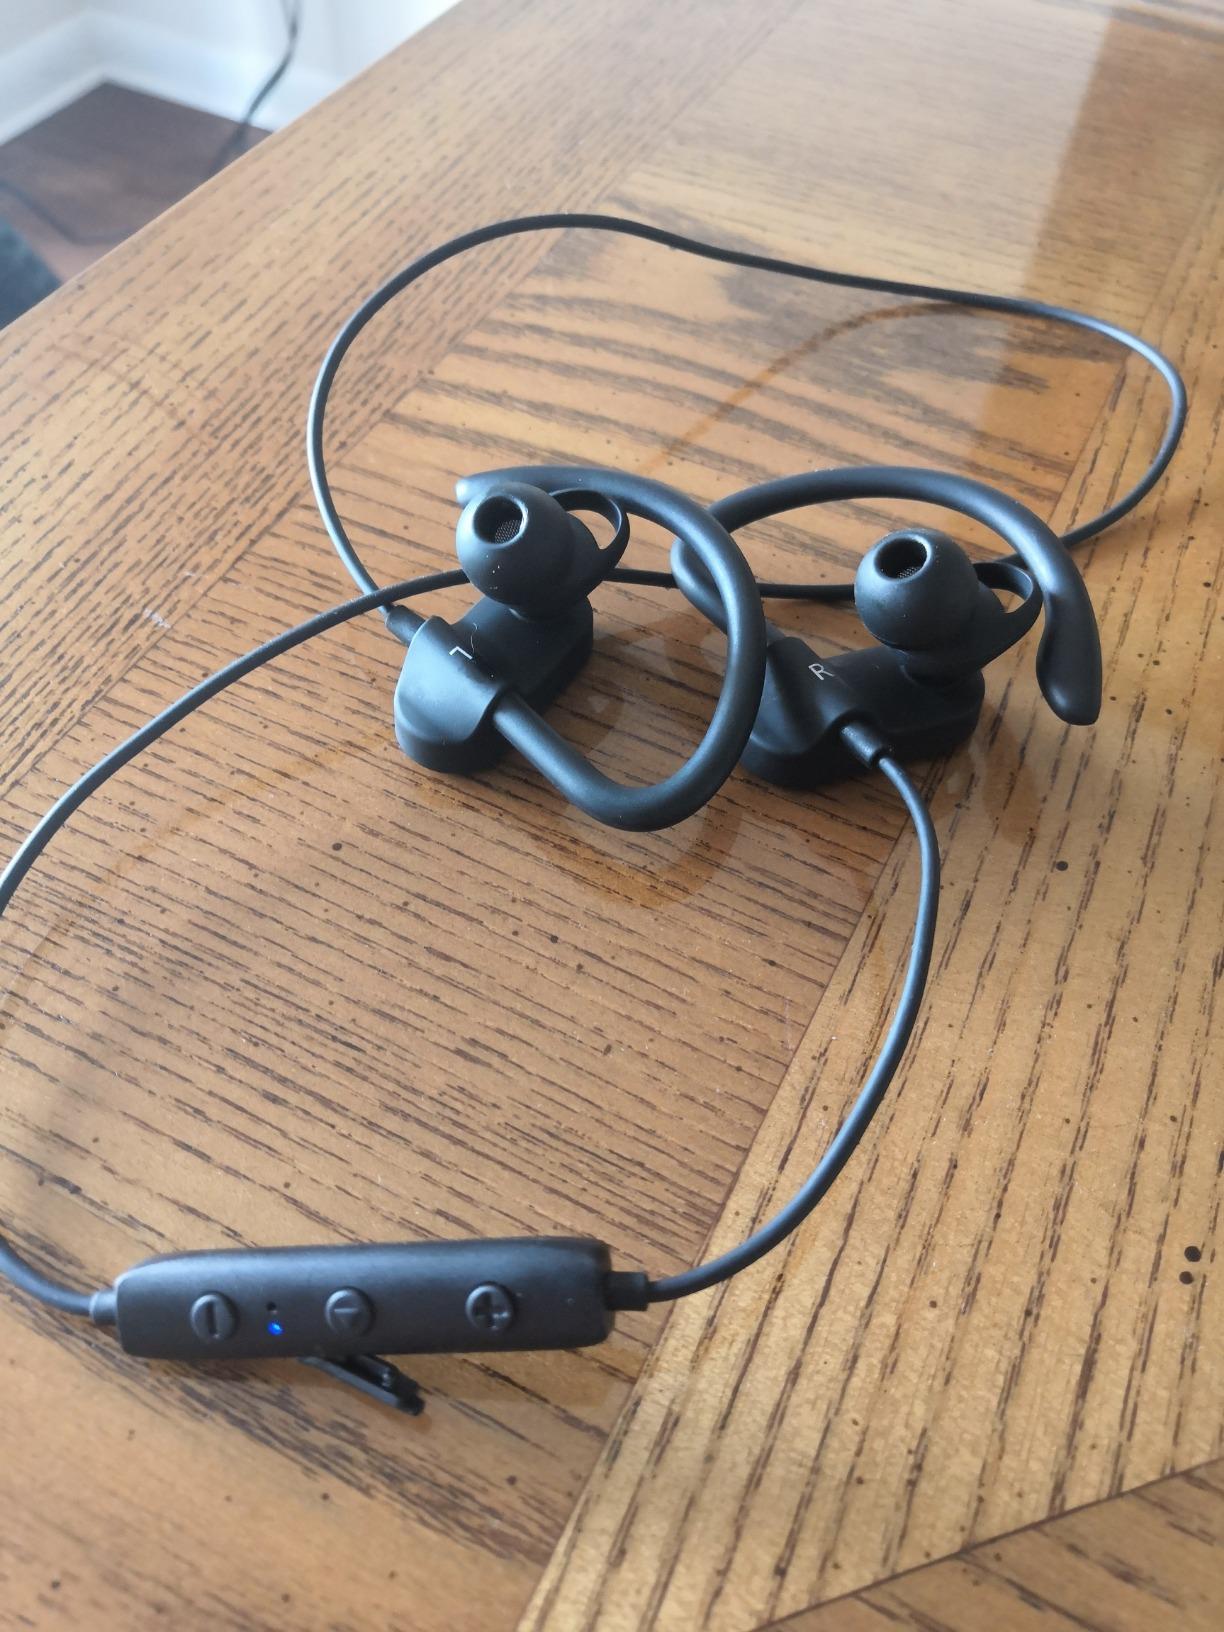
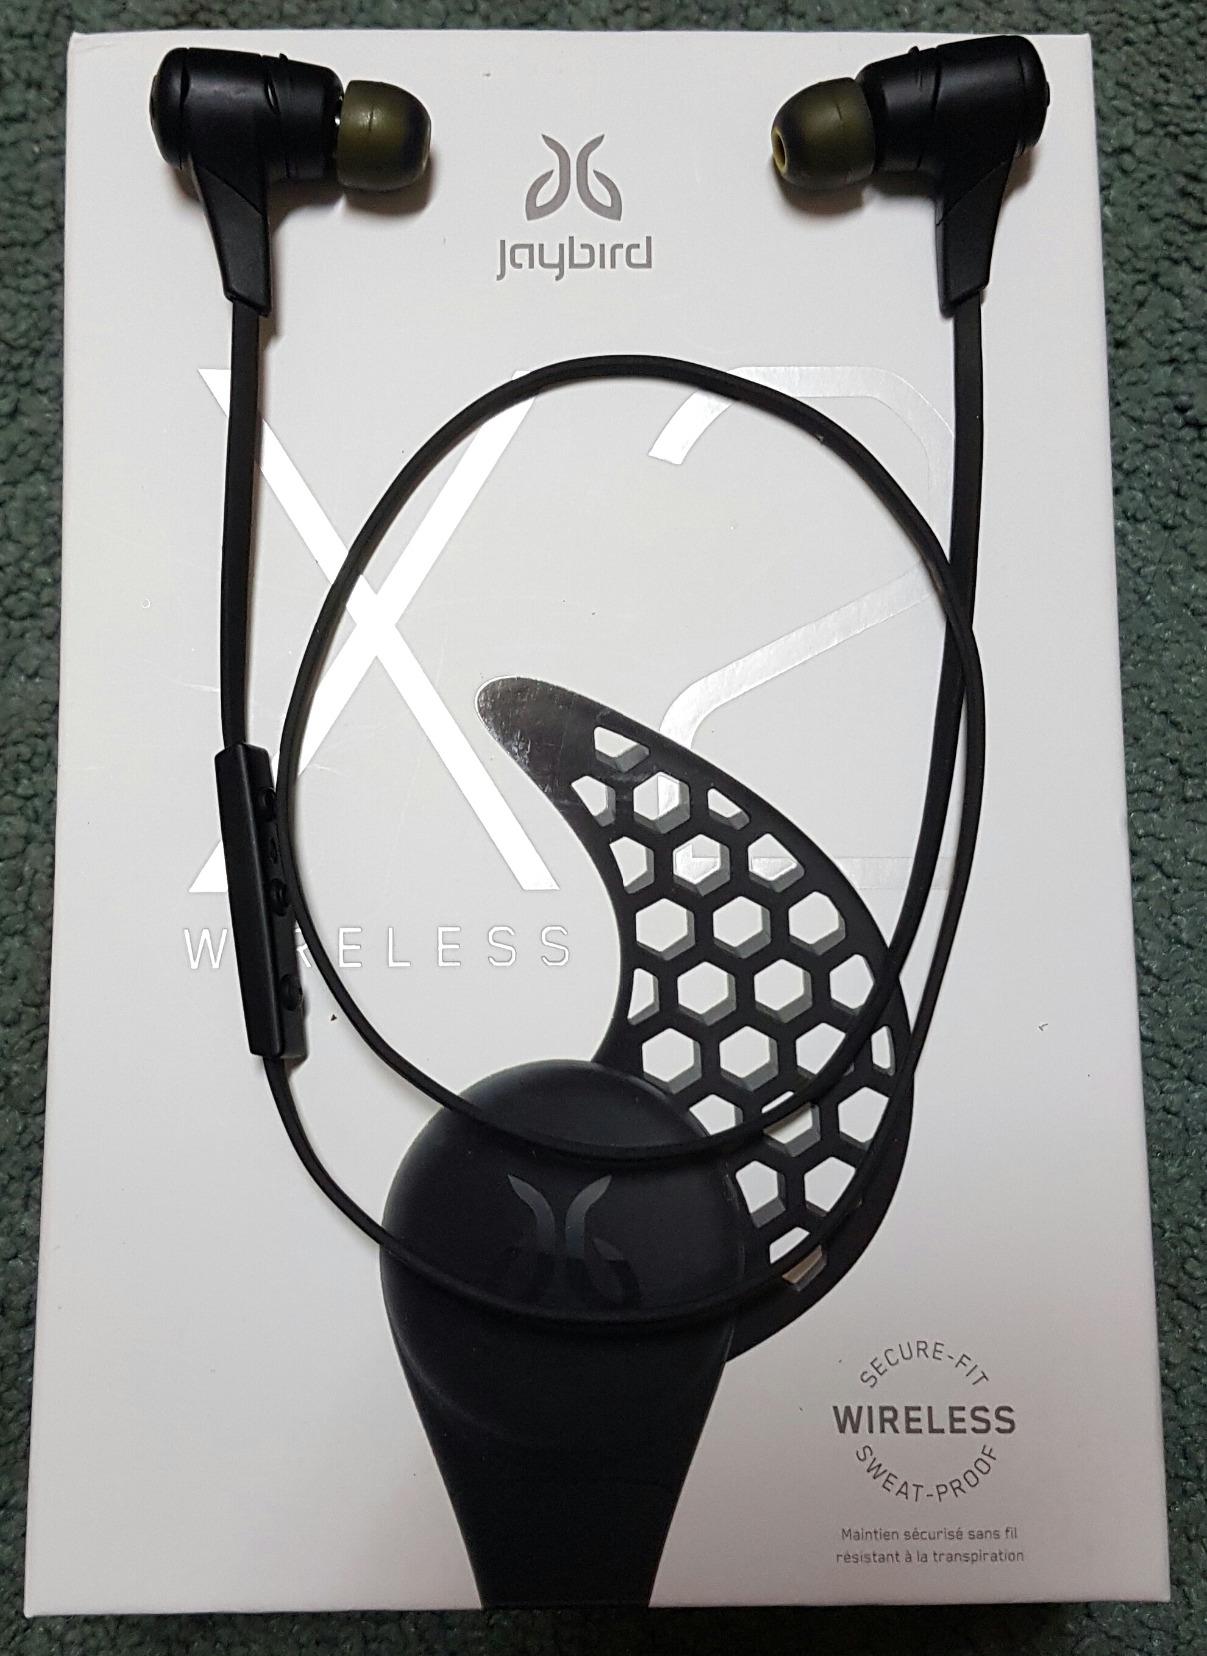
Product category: headphones
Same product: no